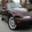
Label: automobile